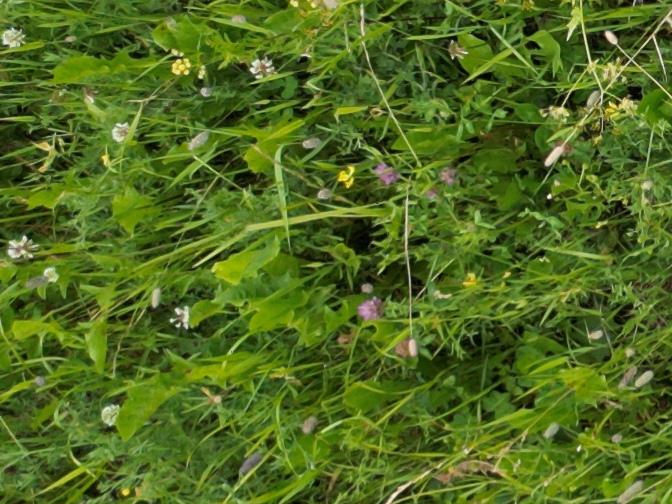
Flowers visible: yarrow flowers, yarrow flowers